Wylie Dufresne

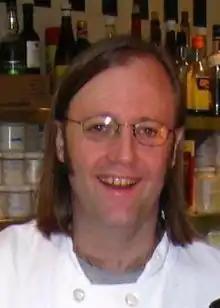
Wylie Dufresne in 2007

Wylie Dufresne is an American chef. He was previously the owner of Du's Donuts and the former chef and owner of the wd~50 and Alder restaurants in Manhattan. He now owns Stretch Pizza on 24th Street and Park in Manhattan. Dufresne is a leading American proponent of molecular gastronomy, the movement to incorporate science and new techniques in the preparation and presentation of food.